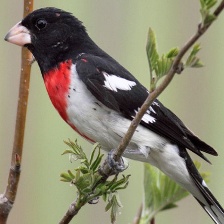
Species: ROSE BREASTED GROSBEAK
Scientific name: PHEUCTICUS LUDOVICIANUS